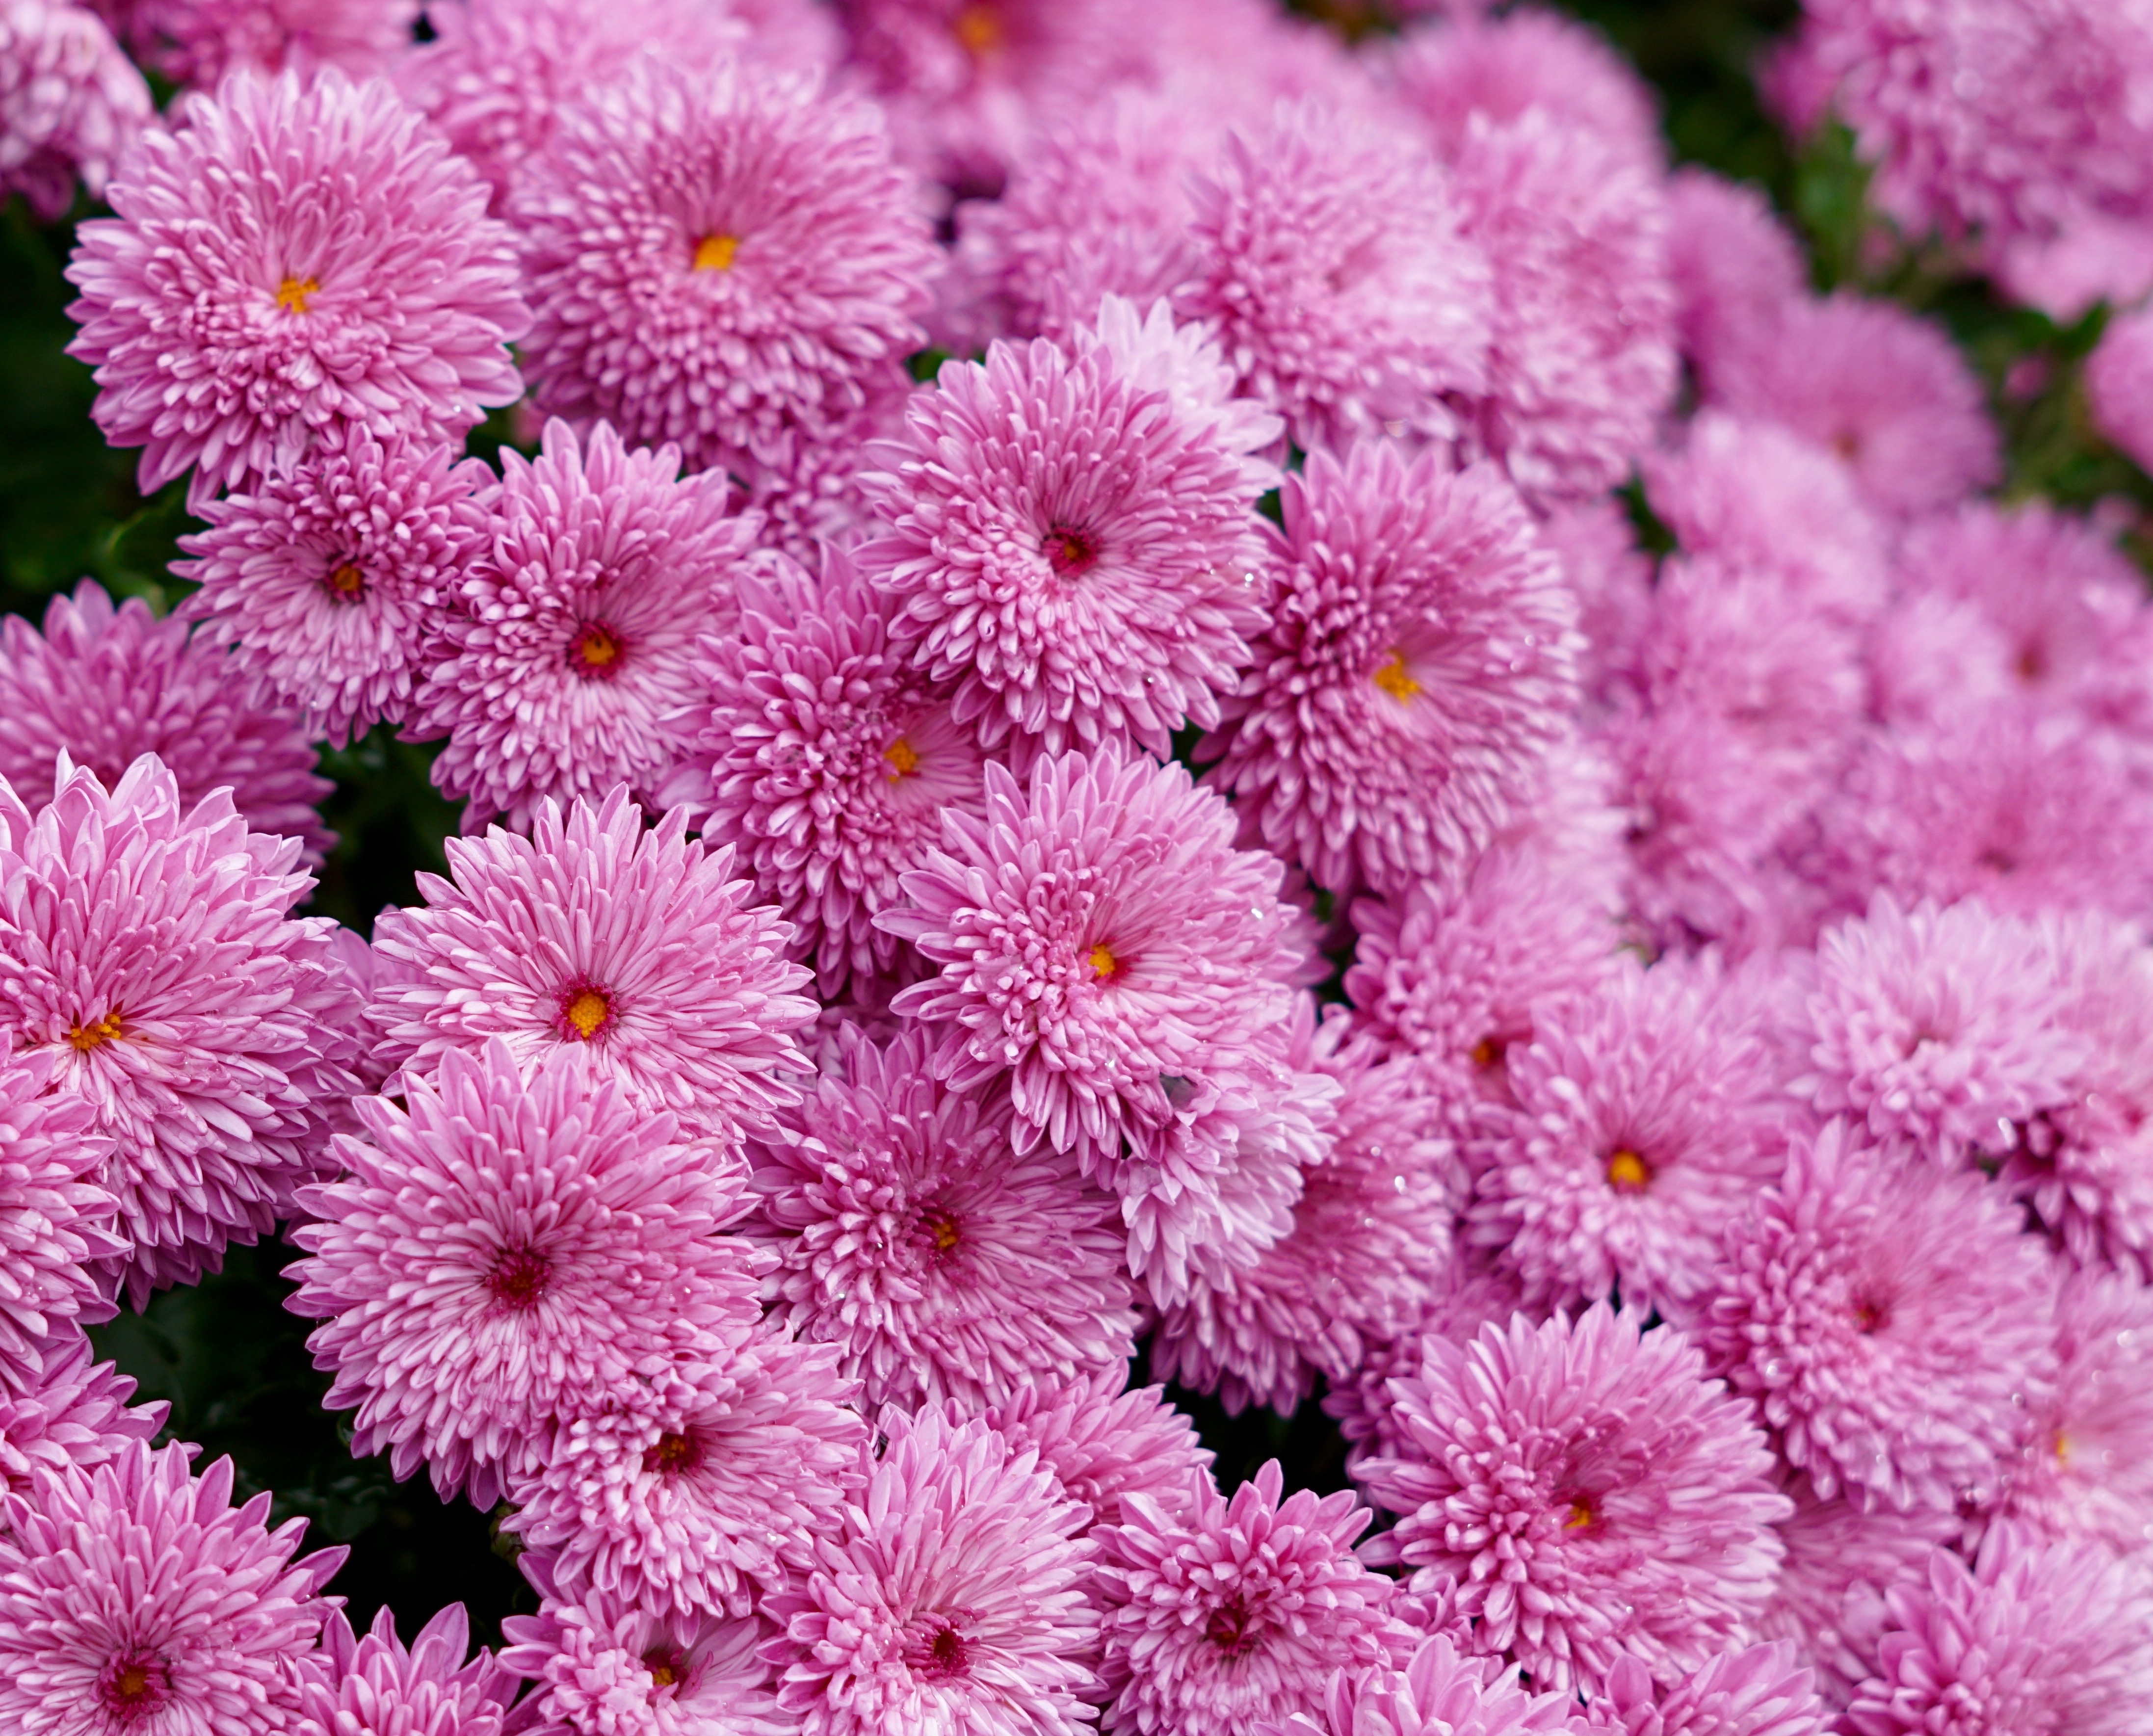
plant, flower, purple, petal, bloom, autumn, blooming, pink, season, flowers, seasonal, chrysanthemum, mums, wisconsin, fall flowers, flowering plant, daisy family, asterales, annual plant, land plant, chrysanths, dorotheanthus bellidiformis, onalaska